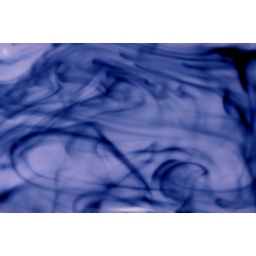
close up of blue food coloring in glass